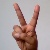
The image shows a hand gesture representing the letter 'V' in Indian Sign Language.